Joan Terès i Borrull

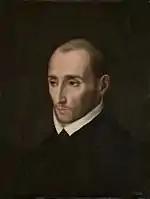
Archbishop of Valencia Juan de Ribera appointed Joan Terès as rector of the University of Valencia.

During the 1566–1567 academic year he was permanent professor of the second chair of Logic and for that he received 5 Valencian pounds out of the 500 that Pope Pius IV gave to the "Studium generale" of Valencia. On 15 March 1567 he was proposed for the second chair of Questions for the 1567–1568 academic year. In 1570-1571 he got the first chair of Questions and in 1571-1572 the first one of Philosophy. Logic, Questions and Philosophy, either in their realist or nominalist perspective, made up the Arts triad at the Faculty of Arts in cycles of three years. Professors usually taught a full triad starting with Logic in any of the modalities. Once finished either the nominalist or the realist cycle, they started with the one which they had not read before. For this reason, although there is evidence that Terès was chair in the mentioned courses, it is highly probable that he also took the second chair (nominalist) of Philosophy in 1568-1569 and the first chair (realist) of Logic in 1569–1572. Therefore, he would have completed a six-year period as a chair in the Faculty of Arts from 1566 until 1572.